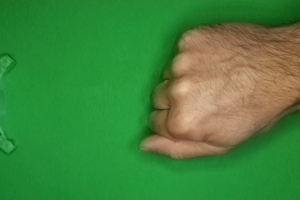
Label: rock